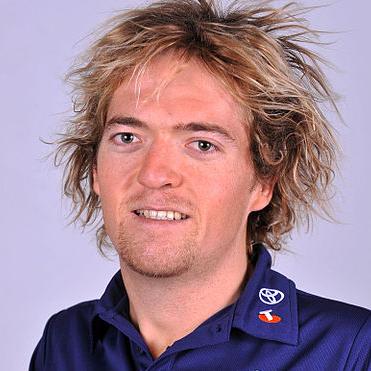
Age: 22